Gene F. Franklin

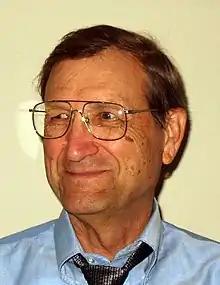
Gene F. Franklin

Gene F. Franklin (July 25, 1927 – August 9, 2012) was an American electrical engineer and control theorist known for his pioneering work towards the advancement of the control systems engineering – a subfield of electrical engineering. Most of his work on control theory was adapted immediately into NASA's U.S. space program, most famously in the control systems for the Apollo missions to the Moon in 1960s–1970s.